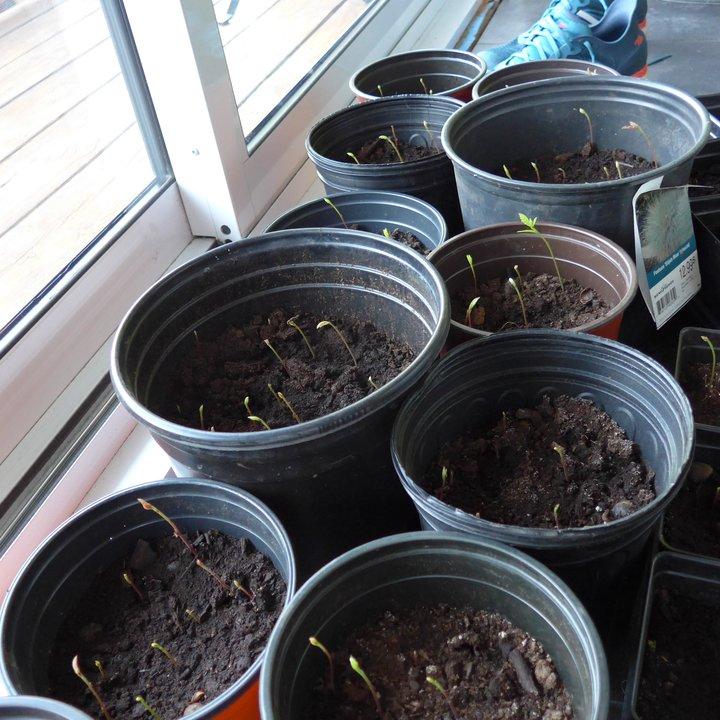
Ndoo ndogo za chuma ambazo zimejazwa udongo mpaka kukaribia kujaa,, na ndani yake zimepandwa mbegu za mimea, tayari zimeota na miche ipo kwenye hatua za mwanzoni kabisa, na mkulima anaendelea kumwagilia.